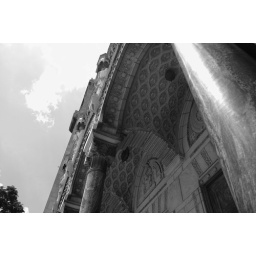
A beautiful church at the end of my street that is slated to be closed by the local Diocese.